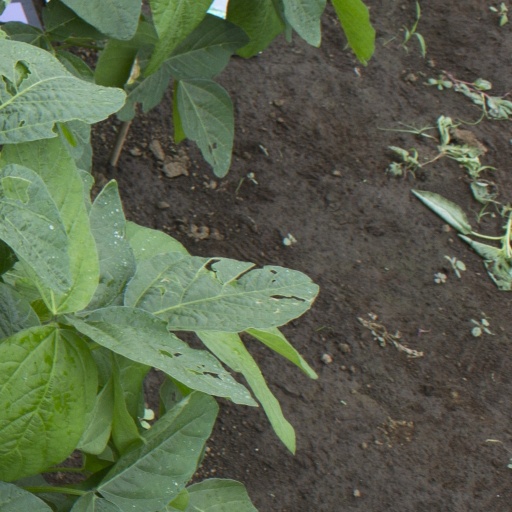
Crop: soybean